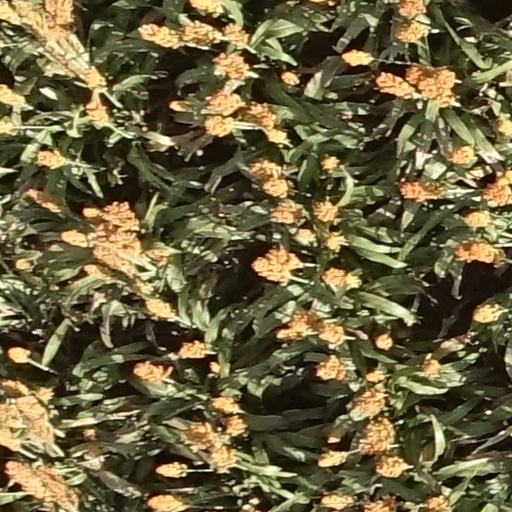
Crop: sorghum